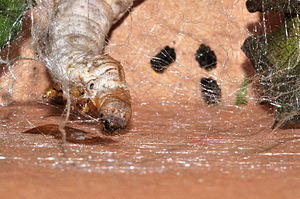
Ægte silkesommerfugl / Galleri
Ægte silkesommerfugl er en sommerfugl blandt natsværmerne i mølgruppen. Dens larve kaldes for silkeorm. Den tæmmede variant har ændret sig en hel del i forhold til den vildtlevende form. Den har øget kokonstørrelse, hurtigere tilvækst og en mere effektiv fordøjelse. Den er blevet tålsom overfor menneskers berøring, og den klarer at leve under snævre forhold. Den kan ikke flyve, og den har mistet frygten for rovinsekter. Disse forandringer har gjort dens overlevelse fuldstændigt afhængig af mennesker.